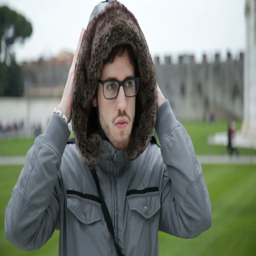
cold boy is putting the hood with the fur coat